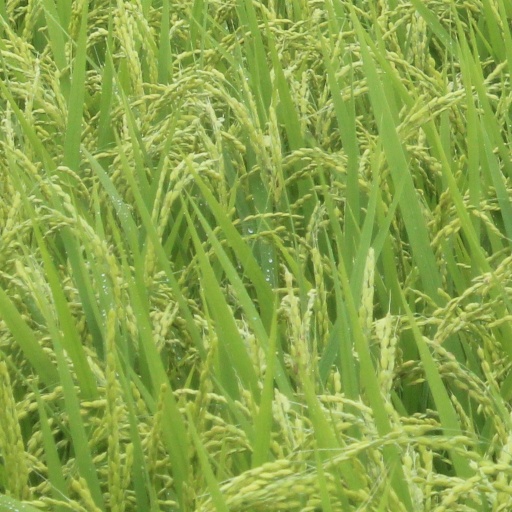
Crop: rice